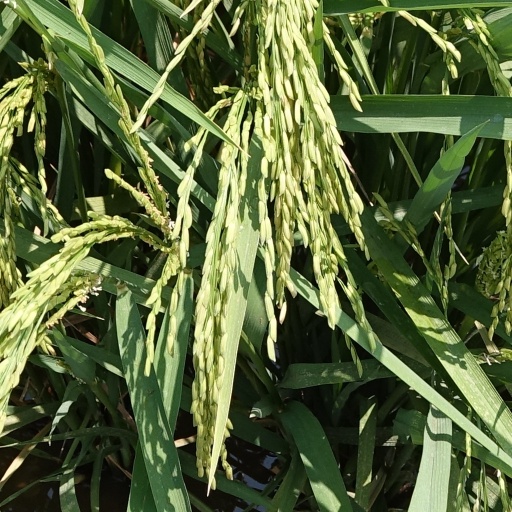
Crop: rice